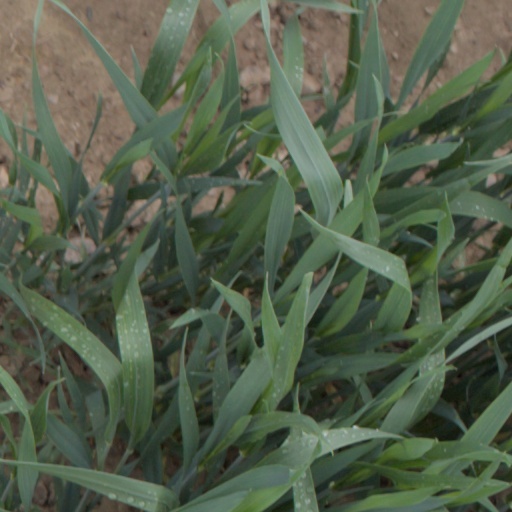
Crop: wheat